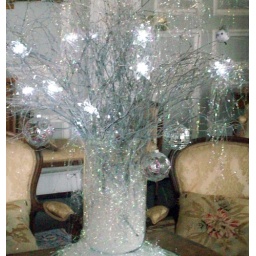
glass baubles and pretty illuminated flowers adorn the twigs in this vase